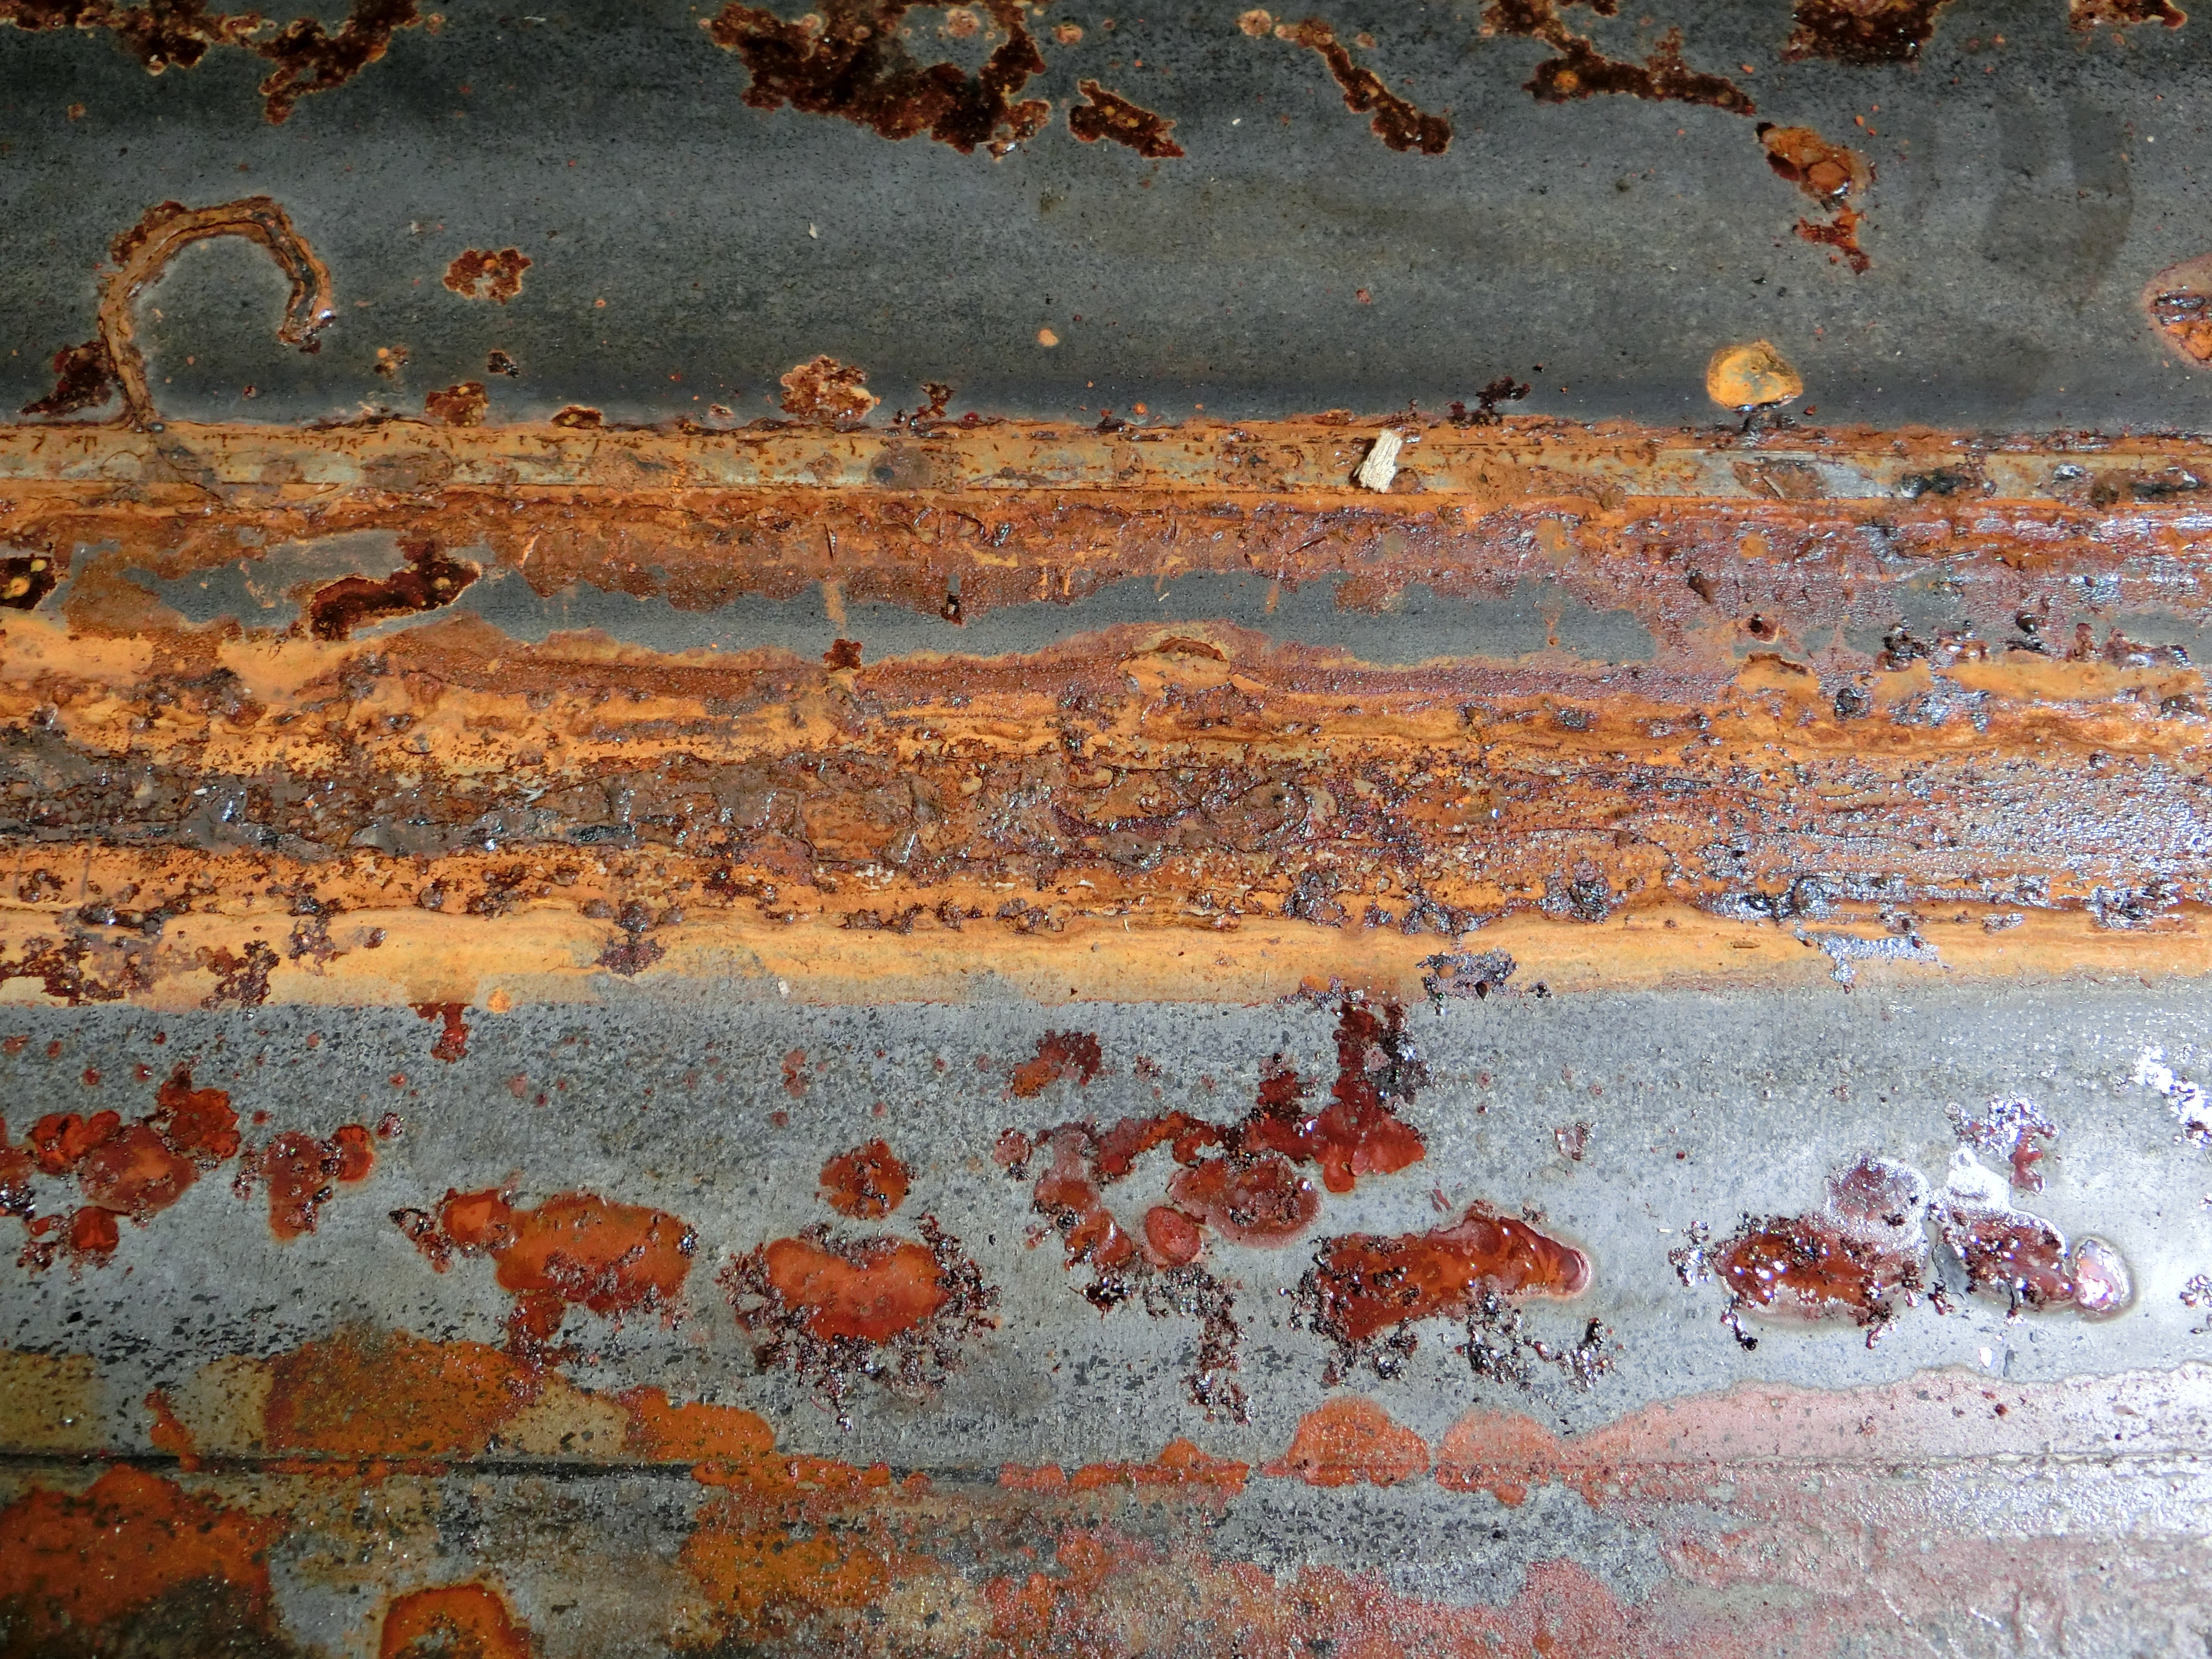
wood, texture, wall, steel, rust, metal, soil, brick, material, painting, weathered, rusty, iron, stainless